Angadipuram Laterite

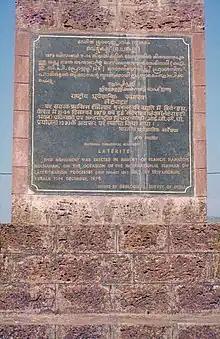
A monument giving details of the Laterites over a pedestal made of laterite

The GSI has erected a monument at Angadippuram (see picture) where the laterite formations were first identified, as one of the 26 monuments declared as National Geological Monuments, on the occasion of the "International Conference on Laterization" held in 1979.